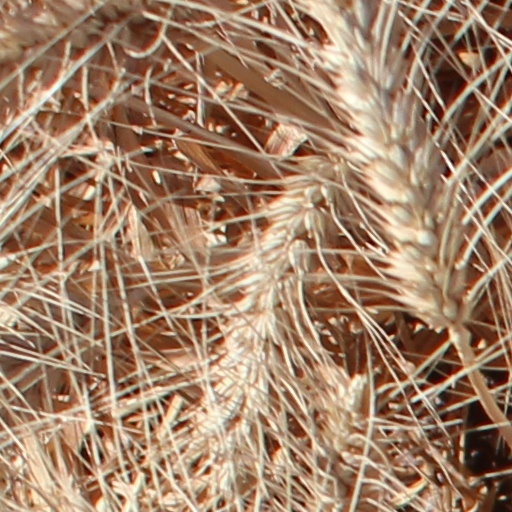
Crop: wheat